Four-wheel drive in Formula One

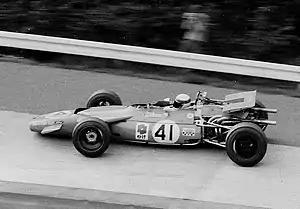
1969: Jackie Stewart pictured with the MS84 at the Nürburgring

Leading French constructor Matra based their 4WD car on the MS80 with which they won the Constructors' Championship, and from the rear of the cockpit forward the cars looked virtually identical, save for the driveshaft to the front wheels. At the back the engine was mounted back-to-front with the gearbox directly behind the driver, but tellingly the Ferguson transmission and other necessary additions left the car 10% heavier than the two-wheel drive sister cars. Like the Lotus 63, the MS84 made its first appearance at the Dutch Grand Prix, where Jackie Stewart tried the car out but opted to use his MS80, as he would for the rest of the season.